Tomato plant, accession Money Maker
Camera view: vertical (180 deg); turntable rotation: 180 degrees
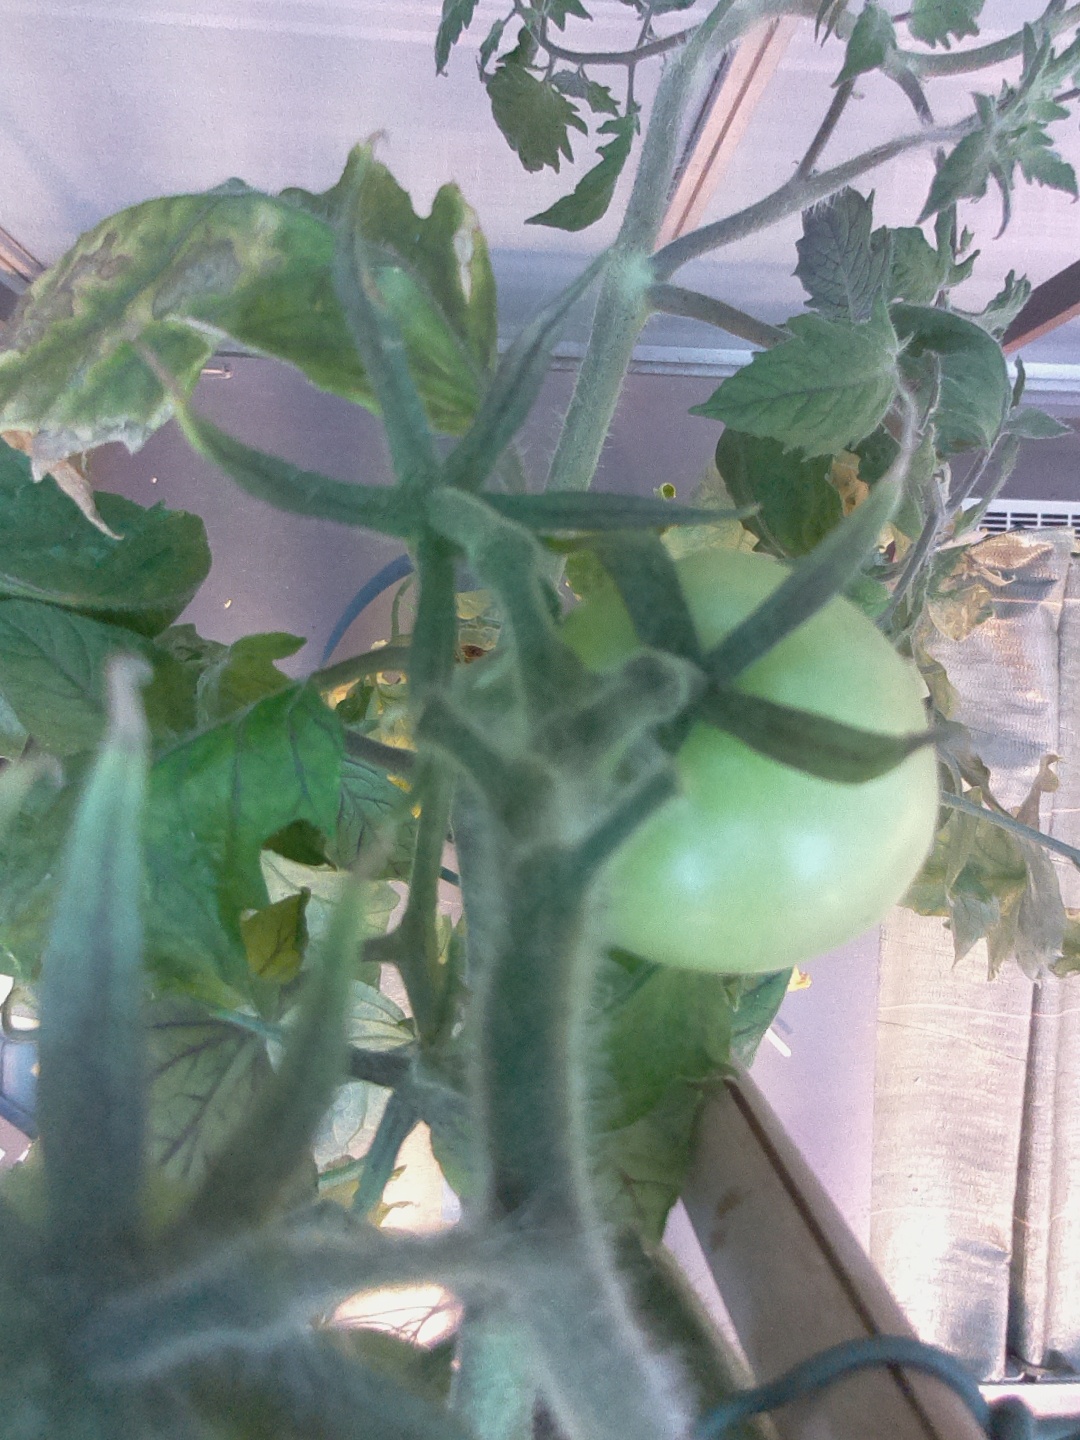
BBCH growth stage 79: 90% -100% of final fruit size